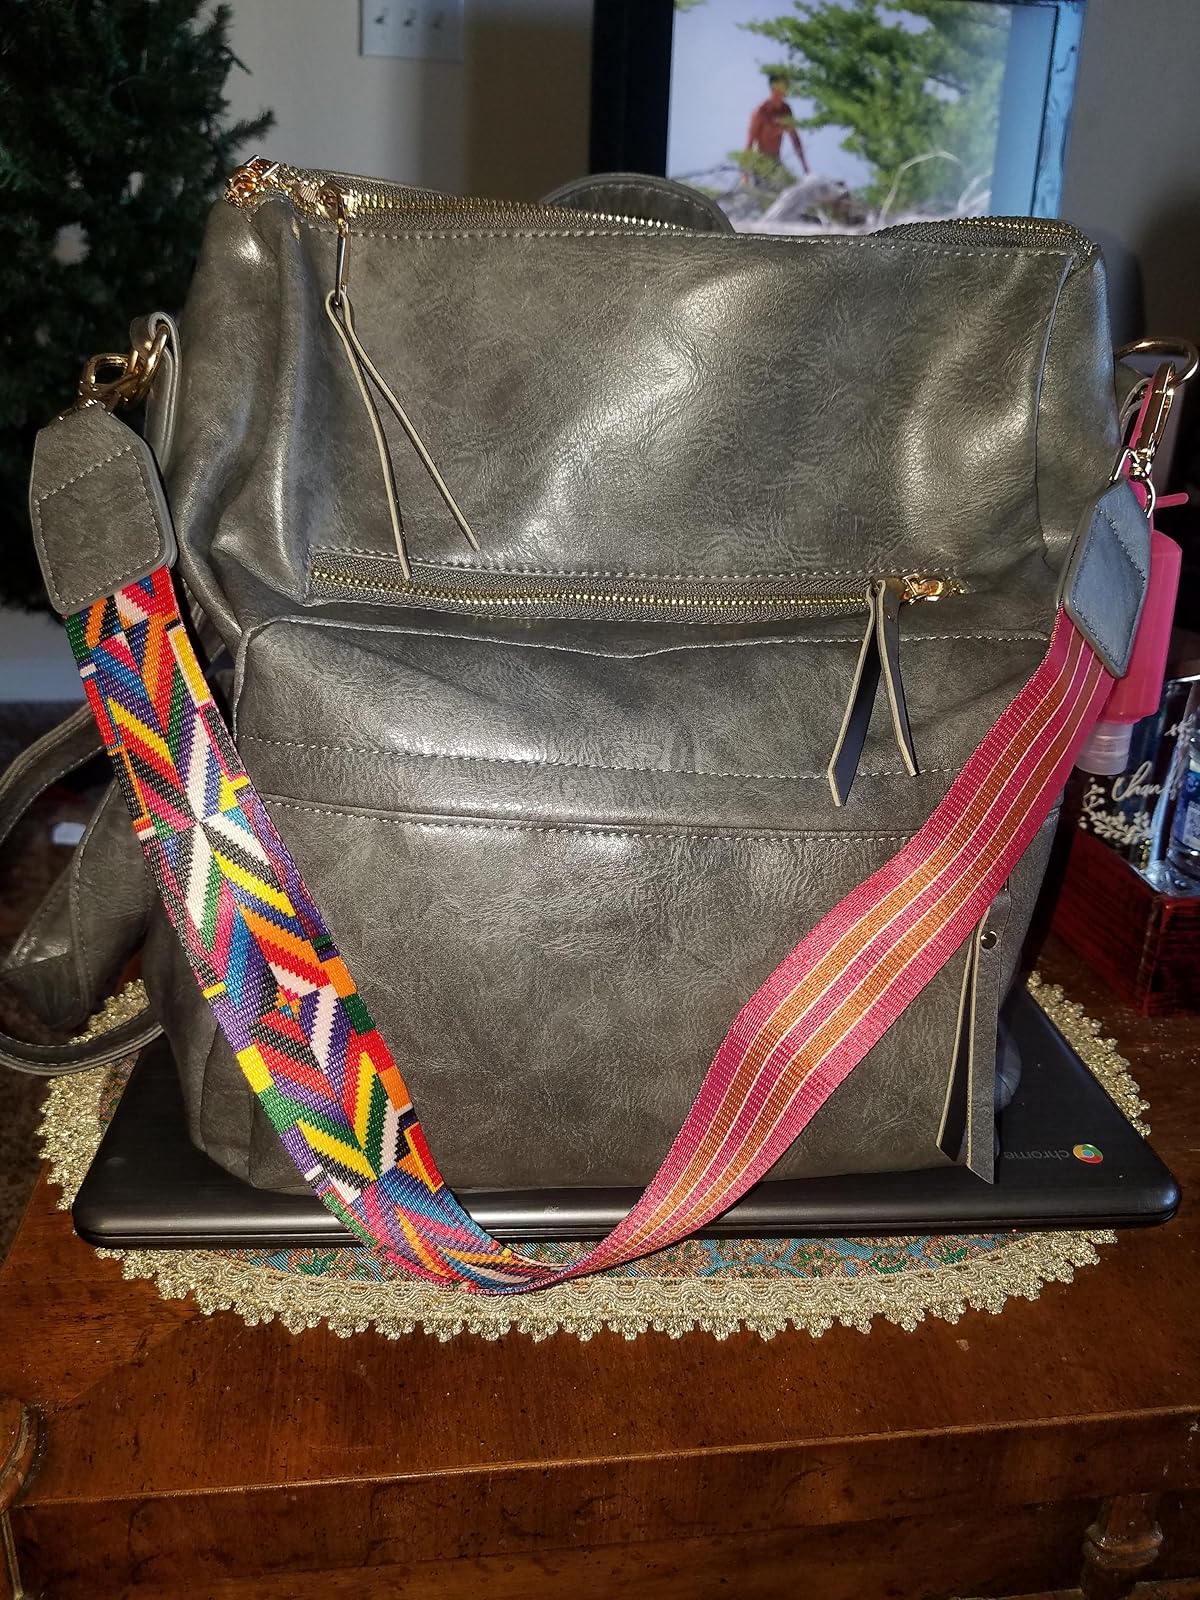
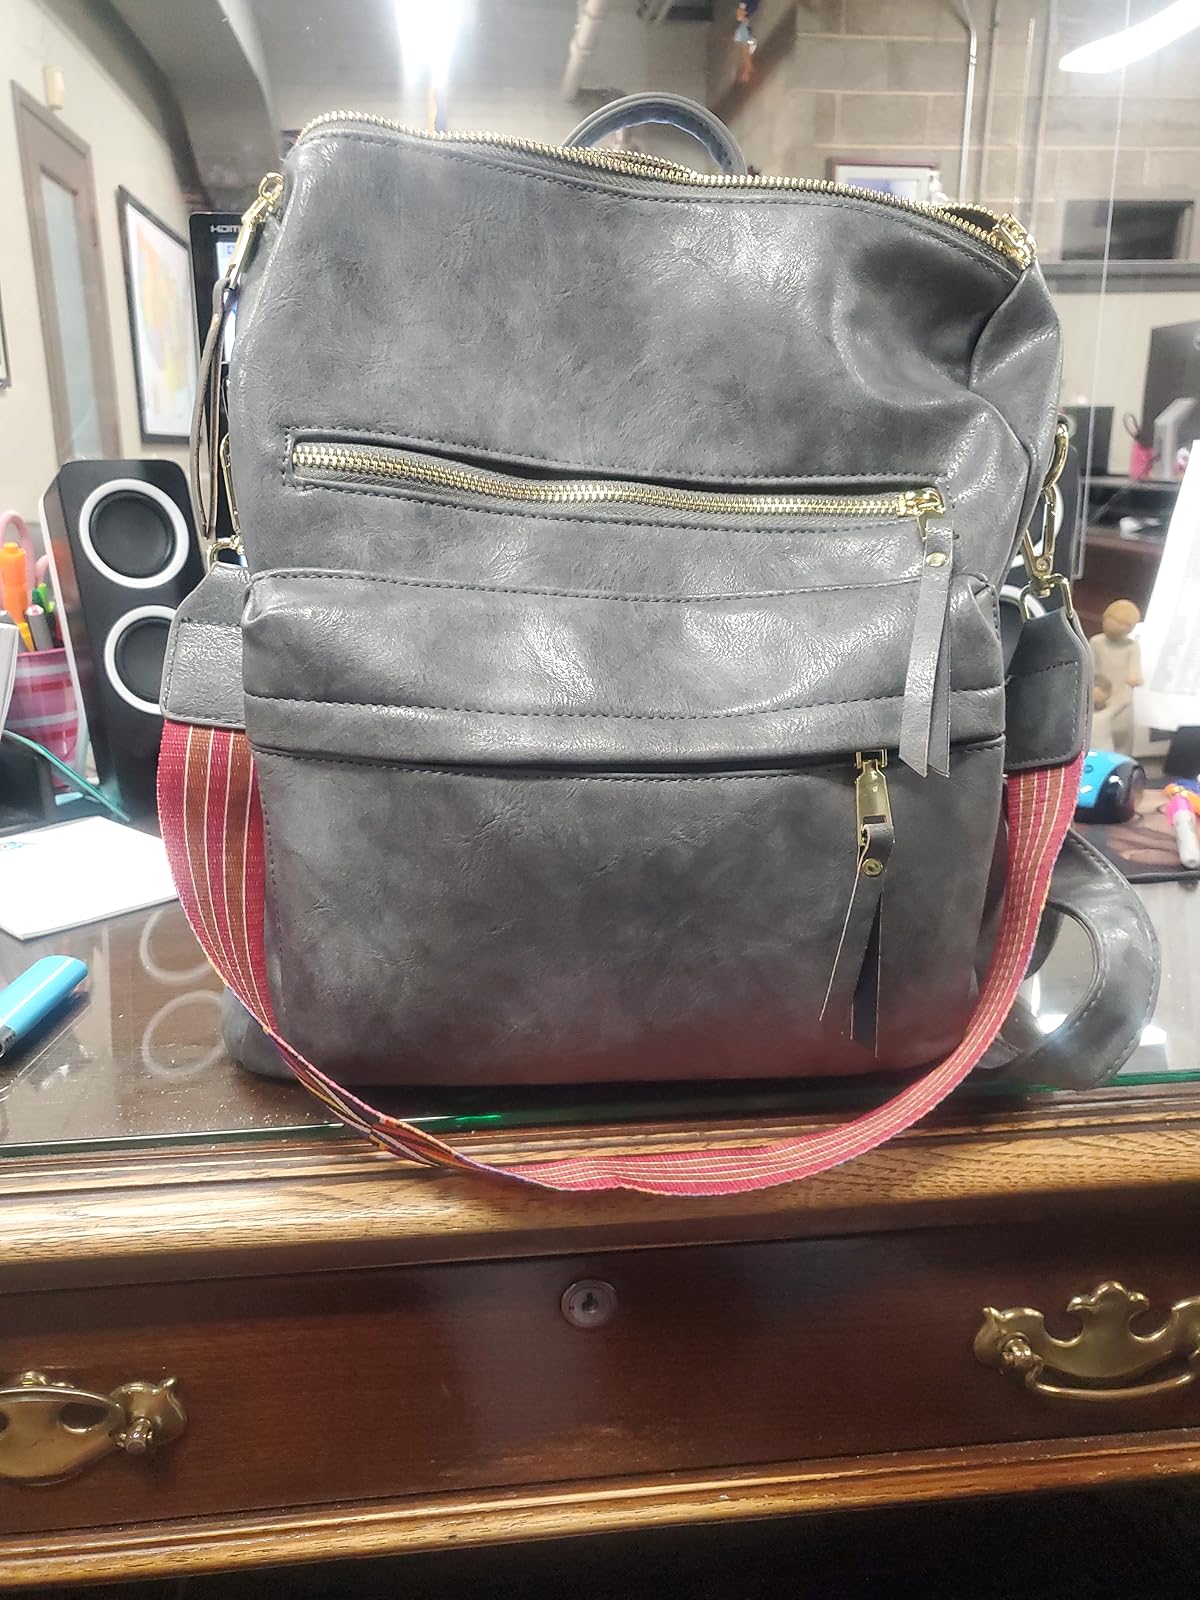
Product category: accessories_handbag
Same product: yes